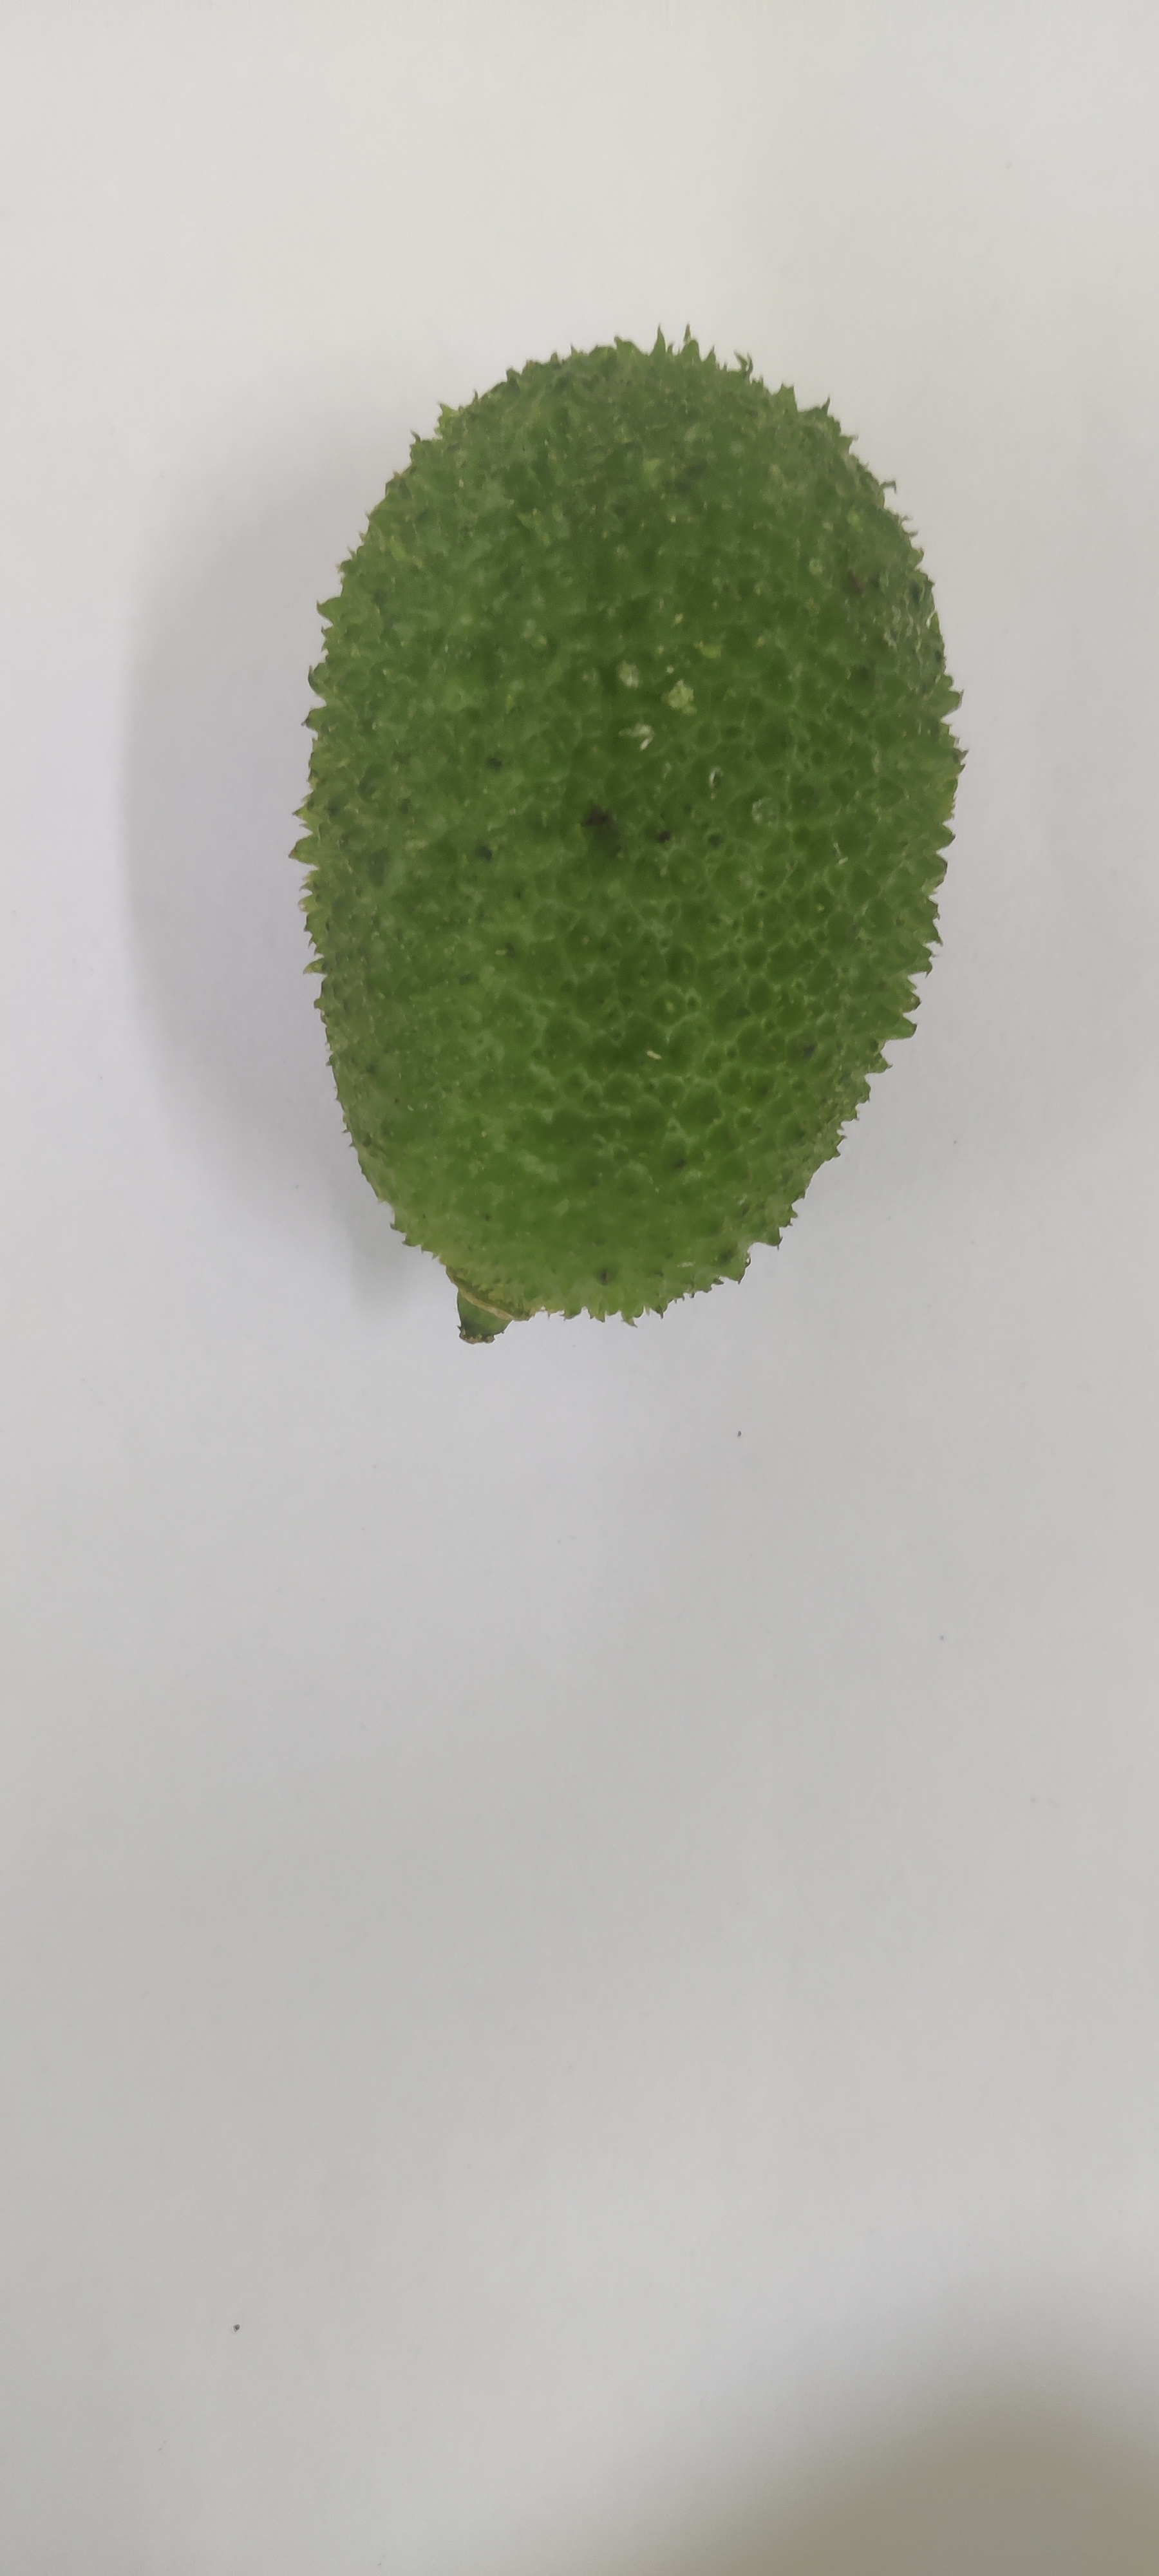
Crop: Spiny Gourd
Condition: Fresh